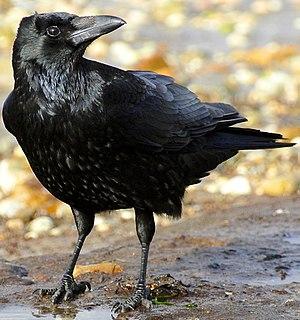
Journal d'un homme sans importance, est un roman comique anglais conçu et rédigé par George Grossmith et son frère Weedon Grossmith. À l'origine, il est publié en feuilleton par le magazine satirique Punch en 1888-1889, et paraît en volume en 1892, avec des ajouts et des illustrations réalisées par Weedon.